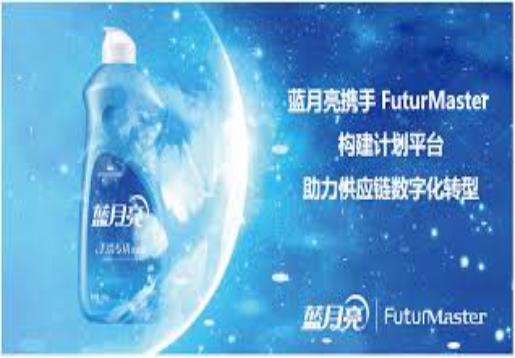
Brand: bluemoon
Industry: Necessities